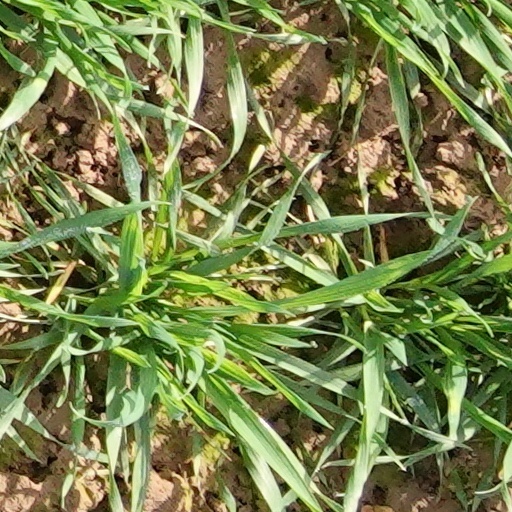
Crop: wheat